Alexis Bledel

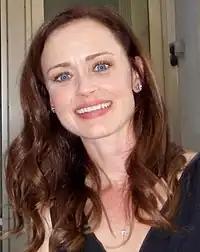
Bledel in 2017

Bledel has appeared on the cover of numerous fashion magazines, including "Teen Vogue", "Glamour", "CosmoGirl", "Vanity Fair", "Lucky", "Elle Girl", "Parade", "Nylon", and "Seventeen". In 2000, she appeared in print advertisements for Bonne Bell lip balm and Naturistics lip gloss.